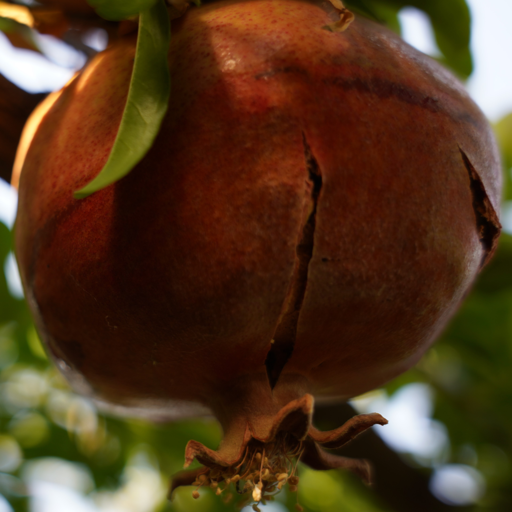
Label: Colletotrichum spp